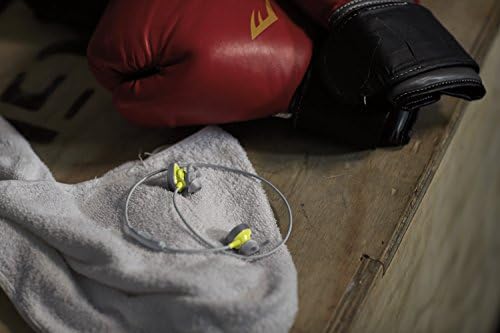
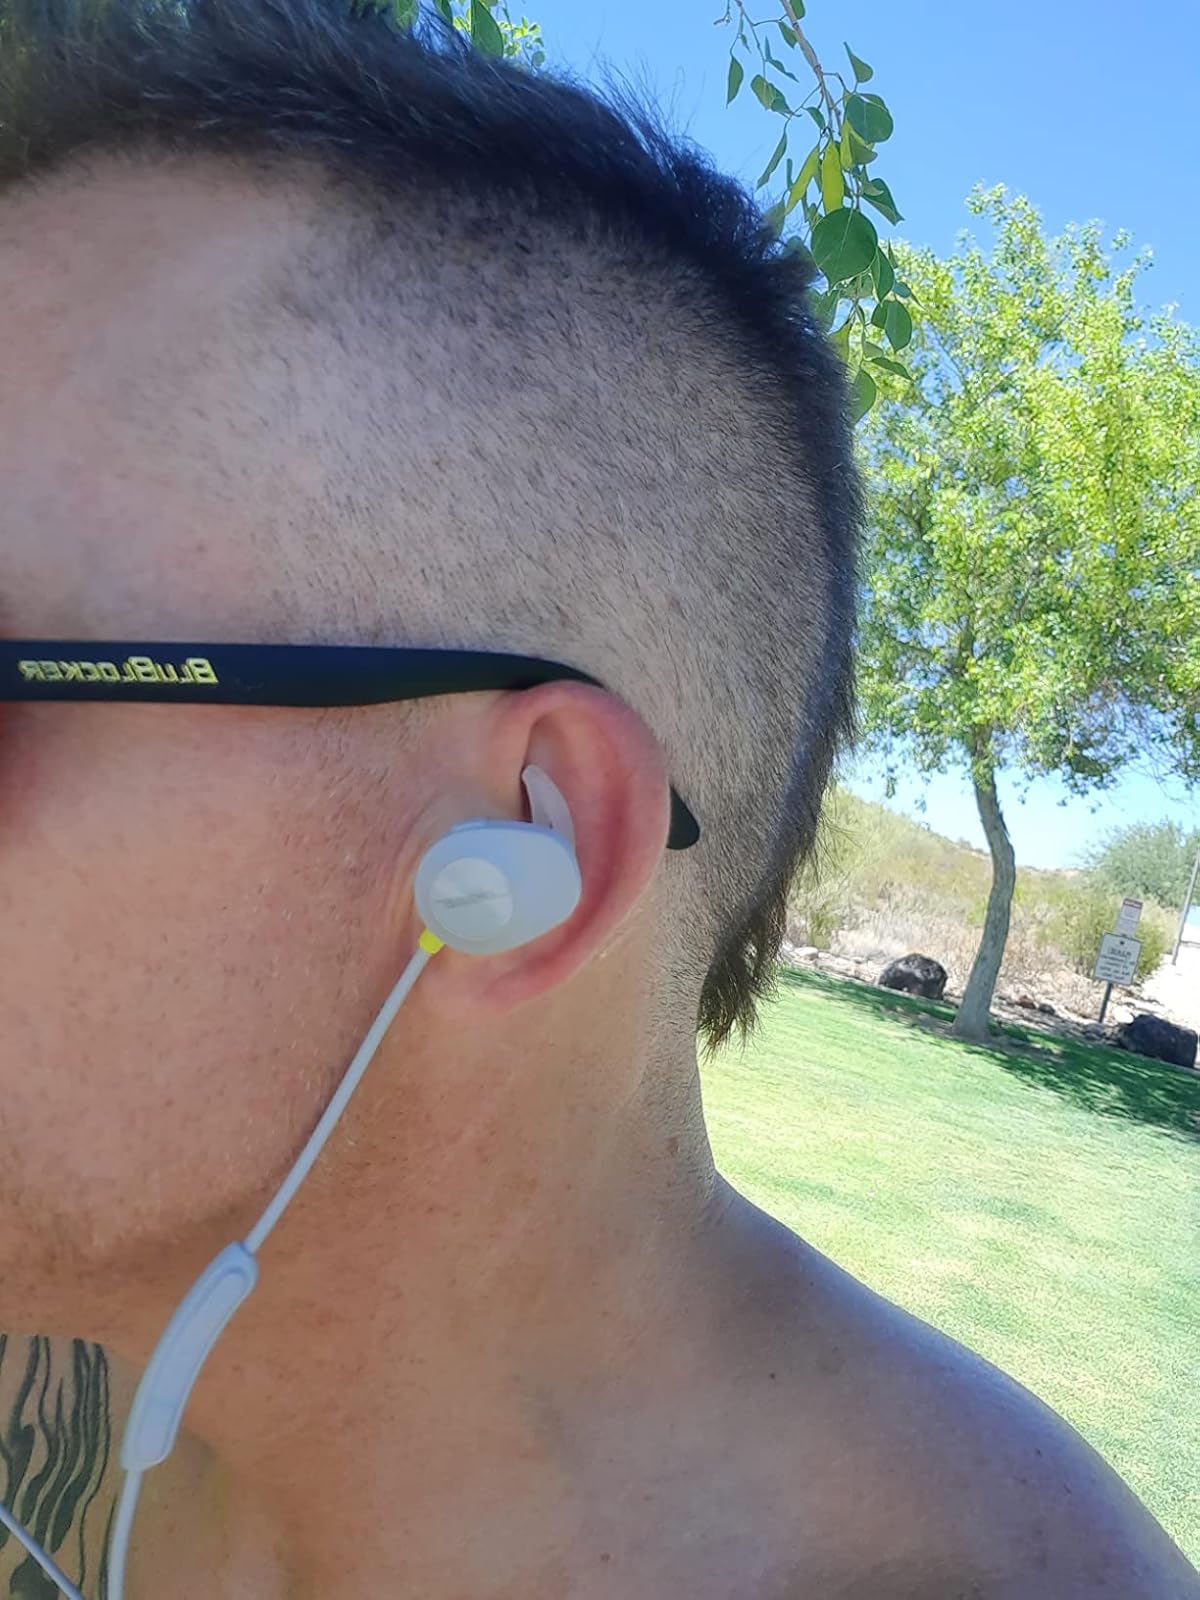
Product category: headphones
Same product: yes